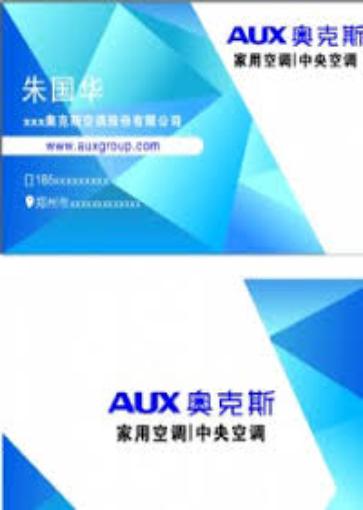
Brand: auxx-2
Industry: Electronic